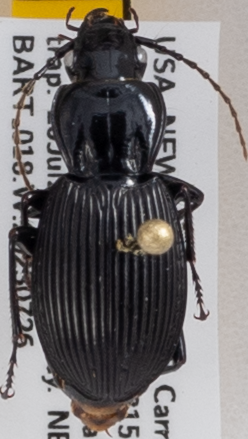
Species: Pterostichus lachrymosus
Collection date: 2023-07-26
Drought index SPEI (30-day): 2.09
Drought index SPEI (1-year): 1.28
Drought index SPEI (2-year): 0.39